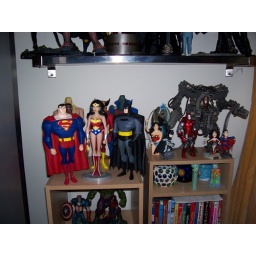
Misc shelf in bedroom